Squeeze (Sasami album)

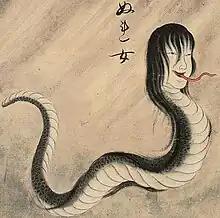

Upon its release, the album received generally positive reviews but with some dissenters. "Consequence of Sound" called "Squeeze" "a daunting feat other artists couldn’t even dream of attempting". "Stereogum" described the album as "an intriguing and invigorating play in contrasts" and a "showcase for Ashworth’s production skills." "Pitchfork" called the album's unique blend of genres "awfully fun" and noted its mastery of rock genres that were popular in the 1990s.